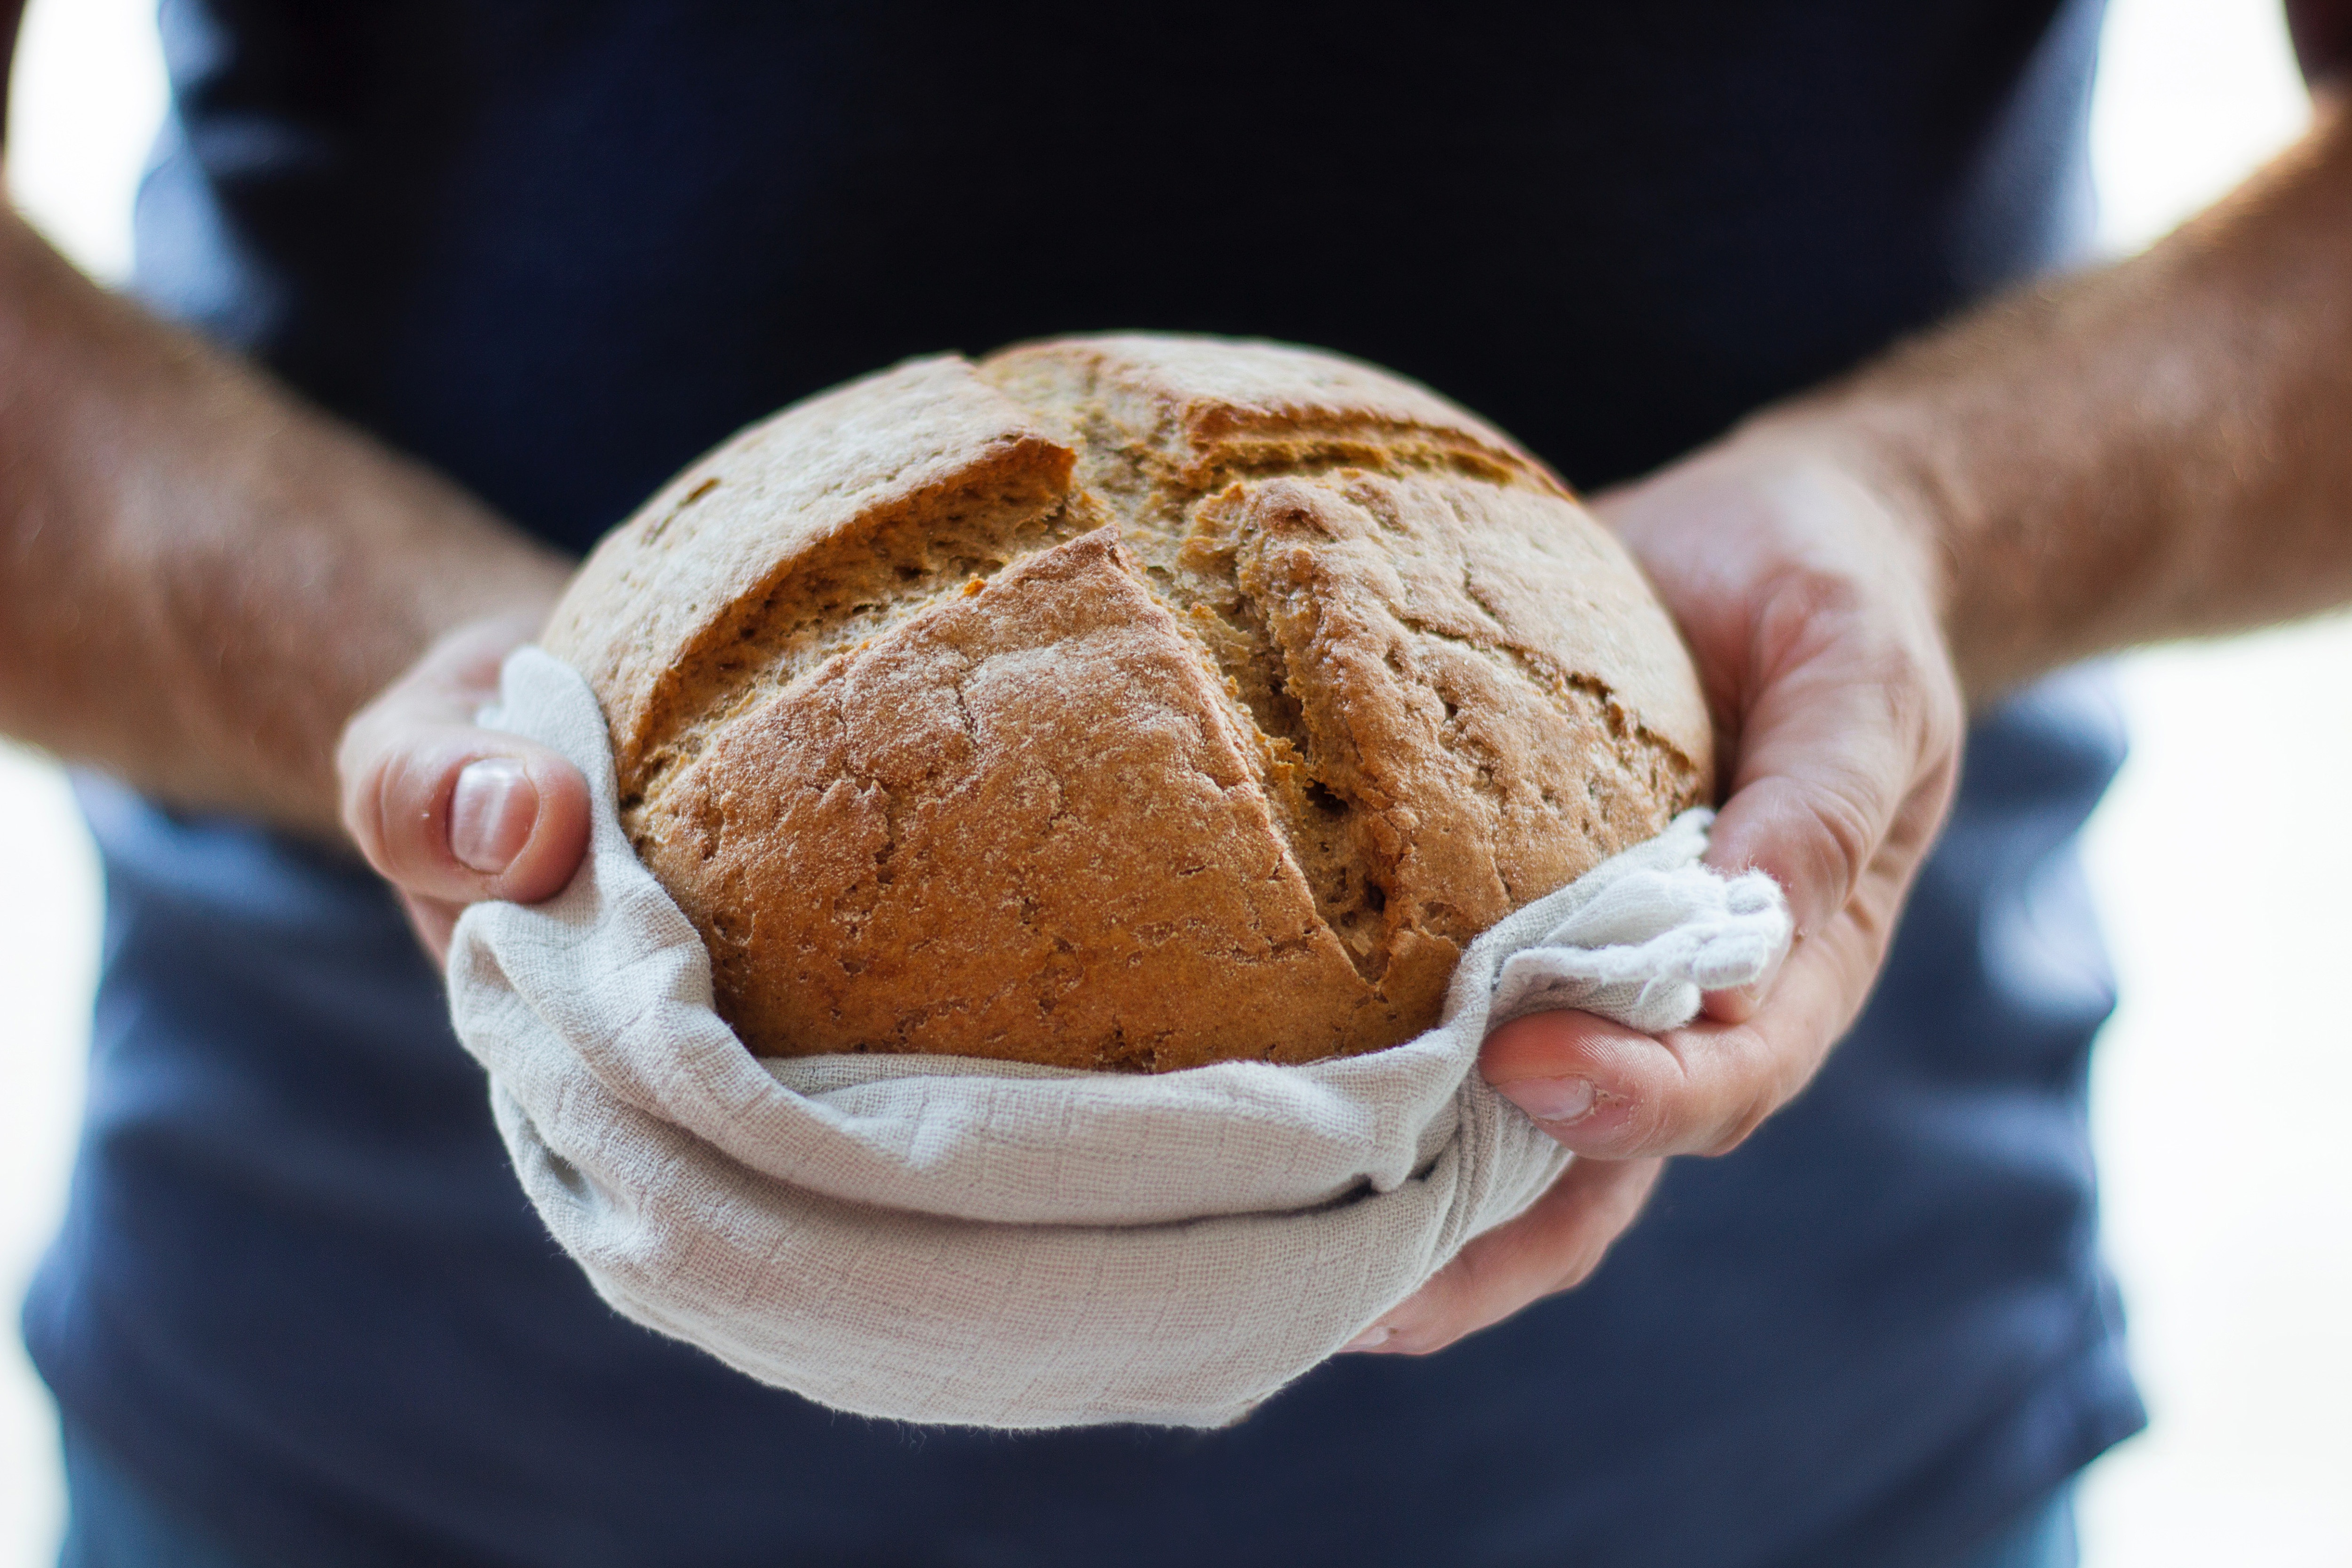
bread, food, bun, dish, cuisine, sourdough, Hot cross bun, baked goods, ingredient, baking, loaf, Kaiser roll, hand, bread roll, finger food, soda bread, gluten, dessert, potato bread, pineapple bun, produce